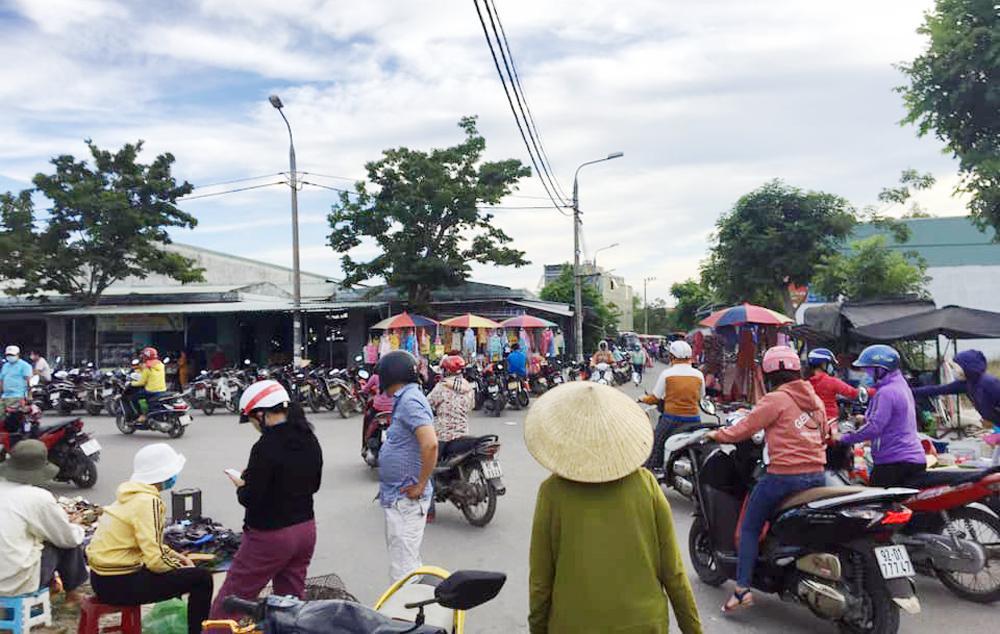
có một người đang đội nón lá đang đi trên đường